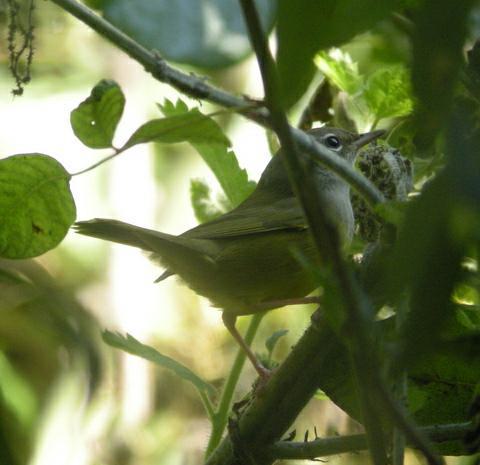
A photo of a mourning warbler